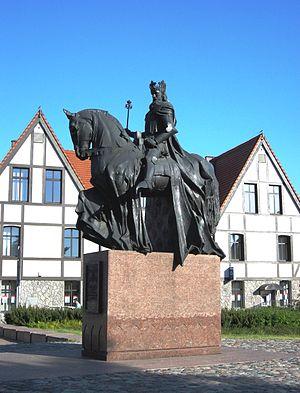
Cet article recense les statues équestres en Pologne.